Mitsubishi G3M

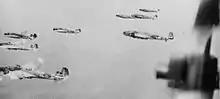
A formation of G3Ms

The G3M flew for first time in 1935, taking off from a Nagasaki airfield belonging to Mitsubishi Heavy Industries and landing at Haneda Airport on the outskirts of Tokyo. The G3M first saw combat in Japan's expansionist campaigns on the Chinese mainland in what became known as the "Second Sino-Japanese War", where the G3M was able to exploit its long-range capability when, during August–November 1937, the "1. Rengo Kōkūtai" (a special unit) was established, operating alongside the Kanoya and Kizarazu Kōkūtai based in Taipei, Formosa, Omura, Kyūshū and Jeju Island. On 14 August of that same year, 42 G3Ms and seven Hiro G2H1s, escorted by 12 Nakajima A4Ns and 12 Mitsubishi A5Ms of the "2. Rengo Kōkūtai" (a unit consisting of the 12th and 13th "kōkūtai"), departed from their bases to cross the East China Sea for the bombing of Hangzhou and Kwanteh, and performed, amongst other actions, terror bombing of coastal and inland targets in China, including bombing during the Battle of Shanghai and Nanjing. The attacking G3M bombers and escorting fighters were often engaged by Curtiss Hawk III and Boeing P-26/281 fighters of the Chinese Air Force early on in the war. Later, from bases in occupied Chinese territories, it took part in the strategic carpet bombing of the Chinese heartland, its combat range being sufficient for the great distances involved. Most notably, it was involved in the round-the-clock bombing of Chongqing.